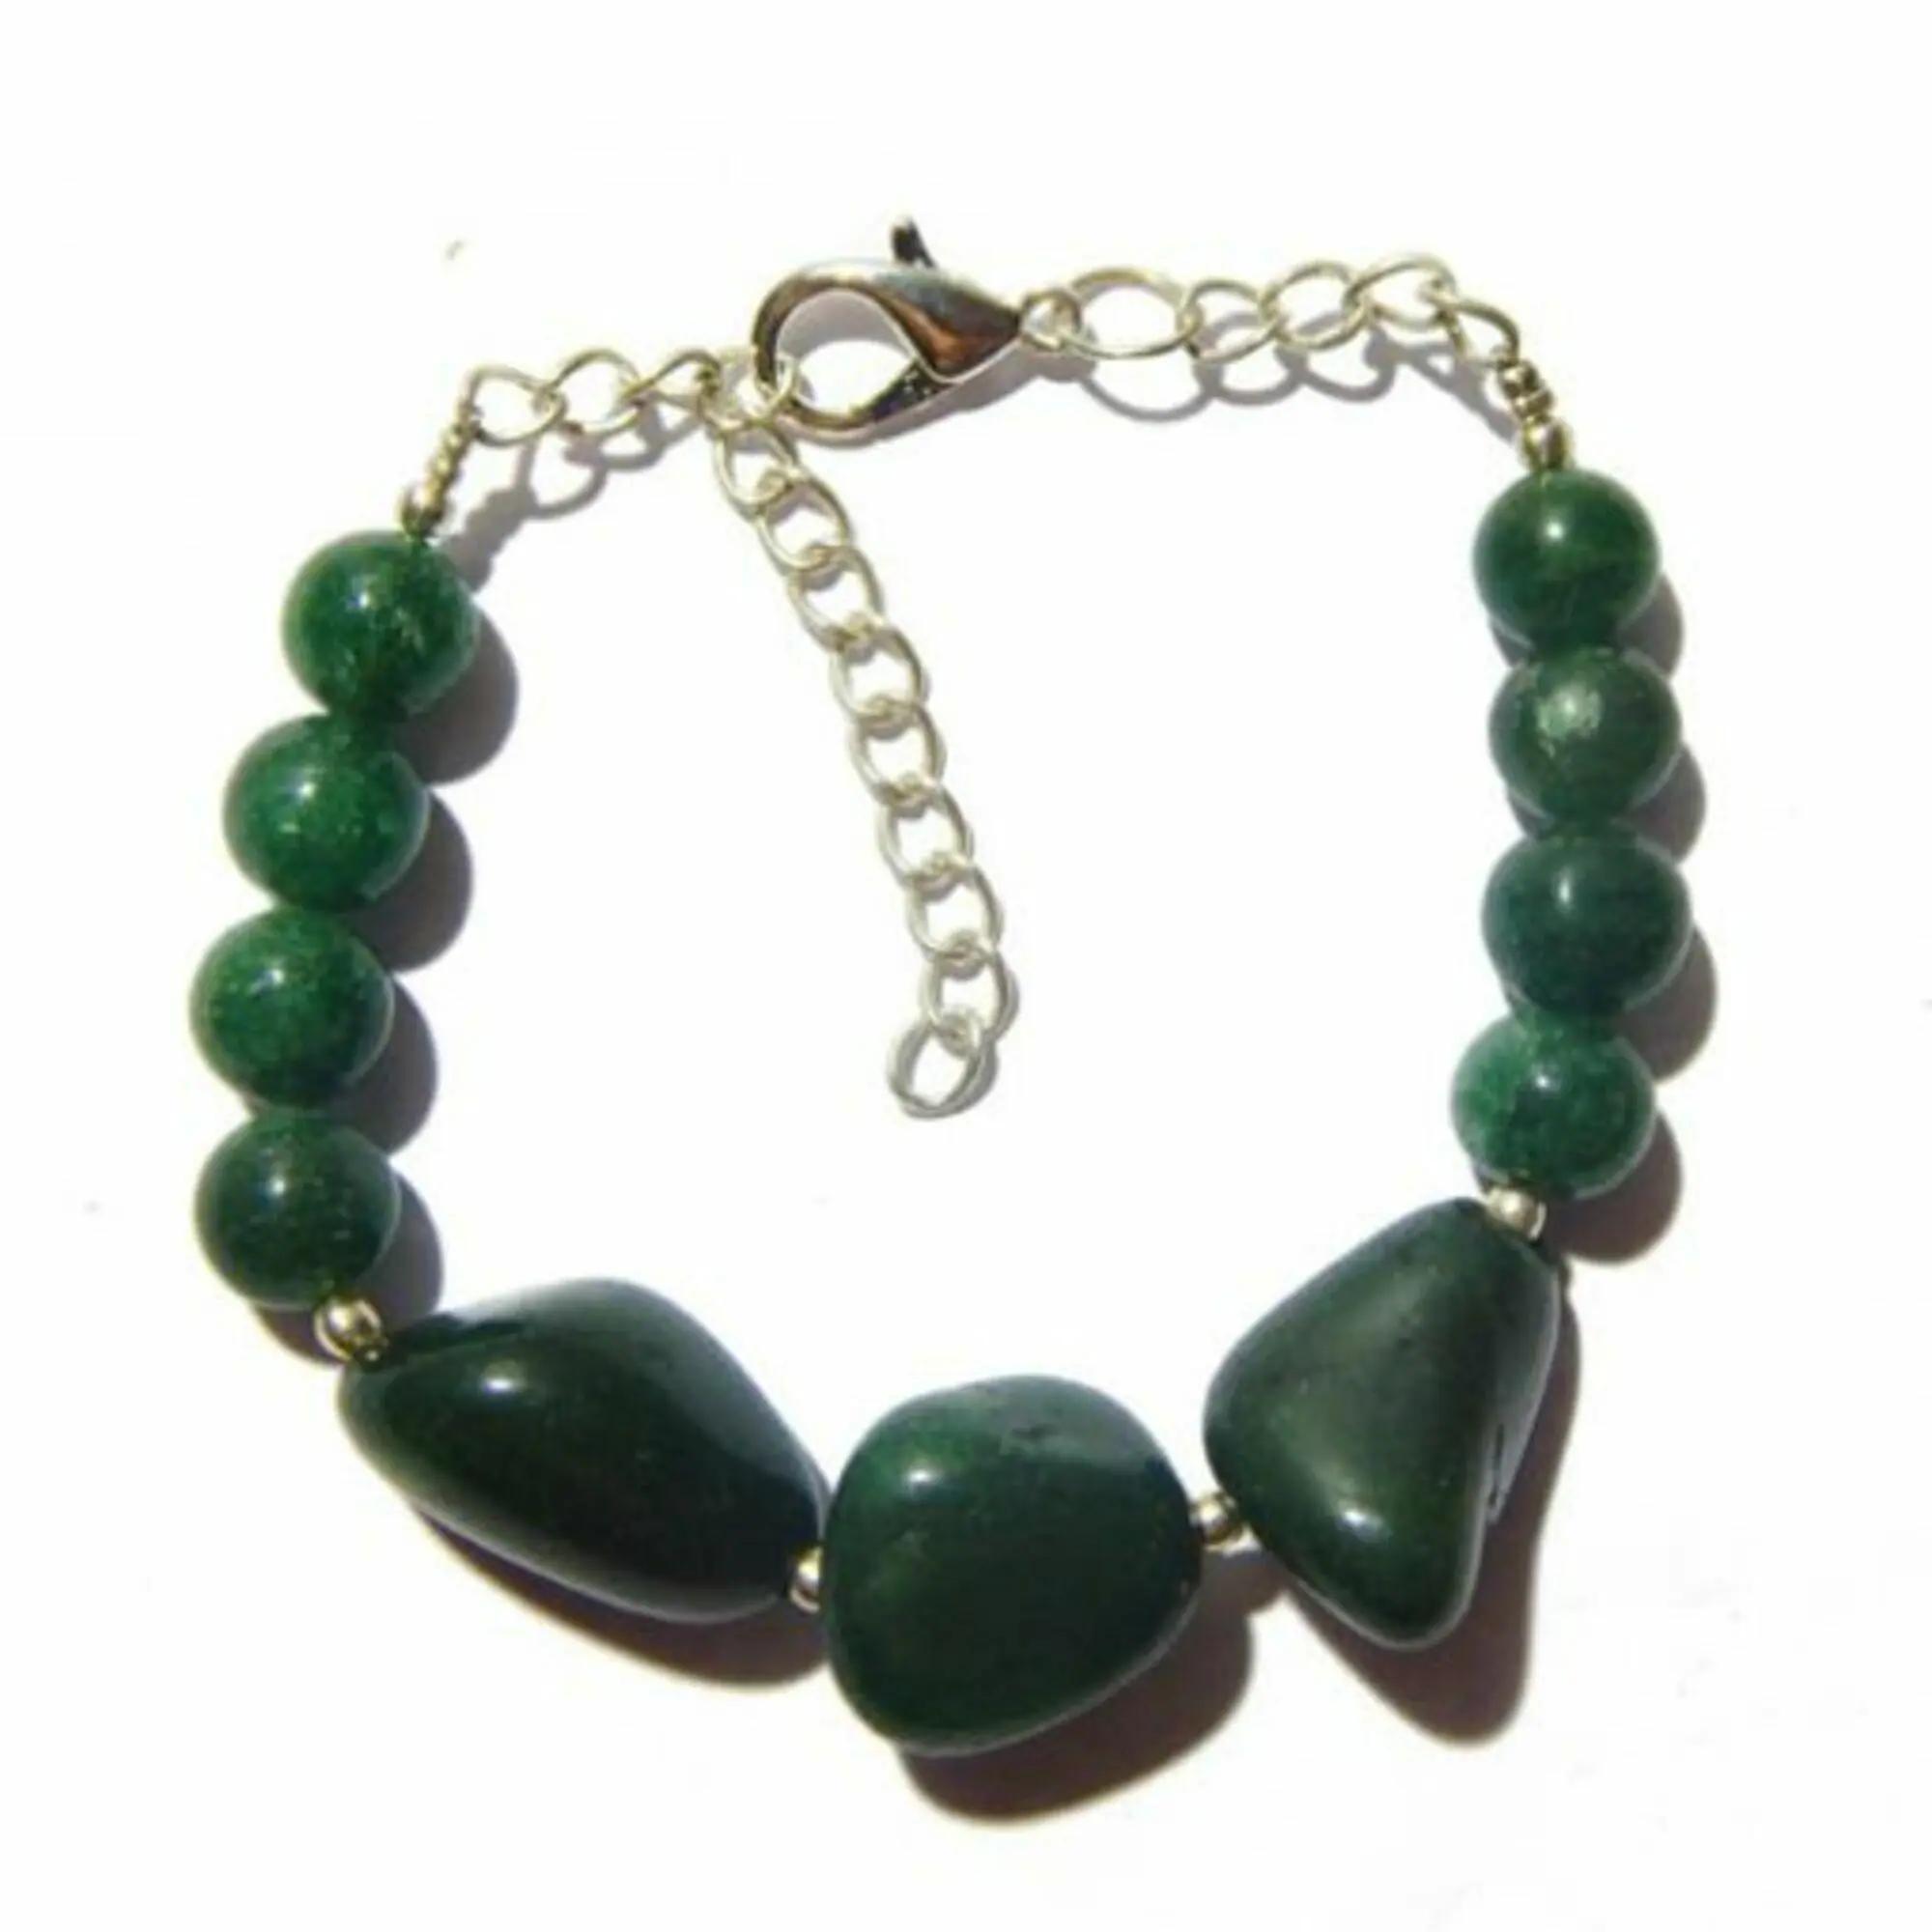
Jaya Vision Enterprises Gemstone Green Aventurine Heart Chakra Bracelet
Type: Bracelets
Brand: JAYA VISION ENTERPRISES
Price: Rs. 490
 Green Aventurine Bracelet for Heart ChakraGreen Aventurine Tumble and Green Aventurine Beads with Silver Polish Copper metal beads & Chain.Green Aventurine help in emotional healing and preparing one for growth. It associates one to tree of life. Its positive energy heals emotional trauma, reduces anxiety.Helps in Vision and Heart aliments, it also improves general well being. "